Answer in natural language. Which object is closer to the camera taking this photo, wooden dining table (highlighted by a blue box) or black basic chair (highlighted by a green box)? Choose between the following options: black basic chair (highlighted by a green box) or wooden dining table (highlighted by a blue box)
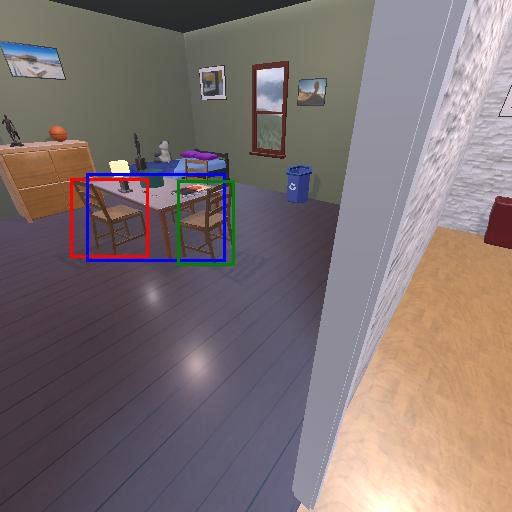
<answer>black basic chair (highlighted by a green box)</answer>